Alice Nunn

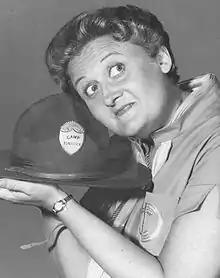
Nunn in 1965

Alice Elizabeth Nunn (October 10, 1927 – July 1, 1988) was an American actress. She was born in Jacksonville, Florida, and died at her apartment in West Hollywood, California of a heart attack. Although she played many roles across her 31-year career, appearing in more than 50 films and TV series, she is primarily remembered for her role as Large Marge, the ghost of a storied truck driver, in Tim Burton's 1985 film "Pee-wee's Big Adventure", which is number 5 on the IFC list of the 25 scariest moments in non-horror film history, and earned her a cult following.